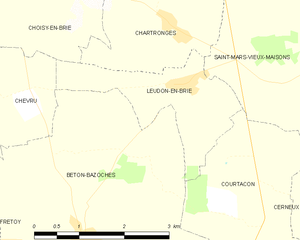
Carte des communes françaises Leudon-en-Brie